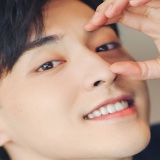
diễn viên Đặng Luân